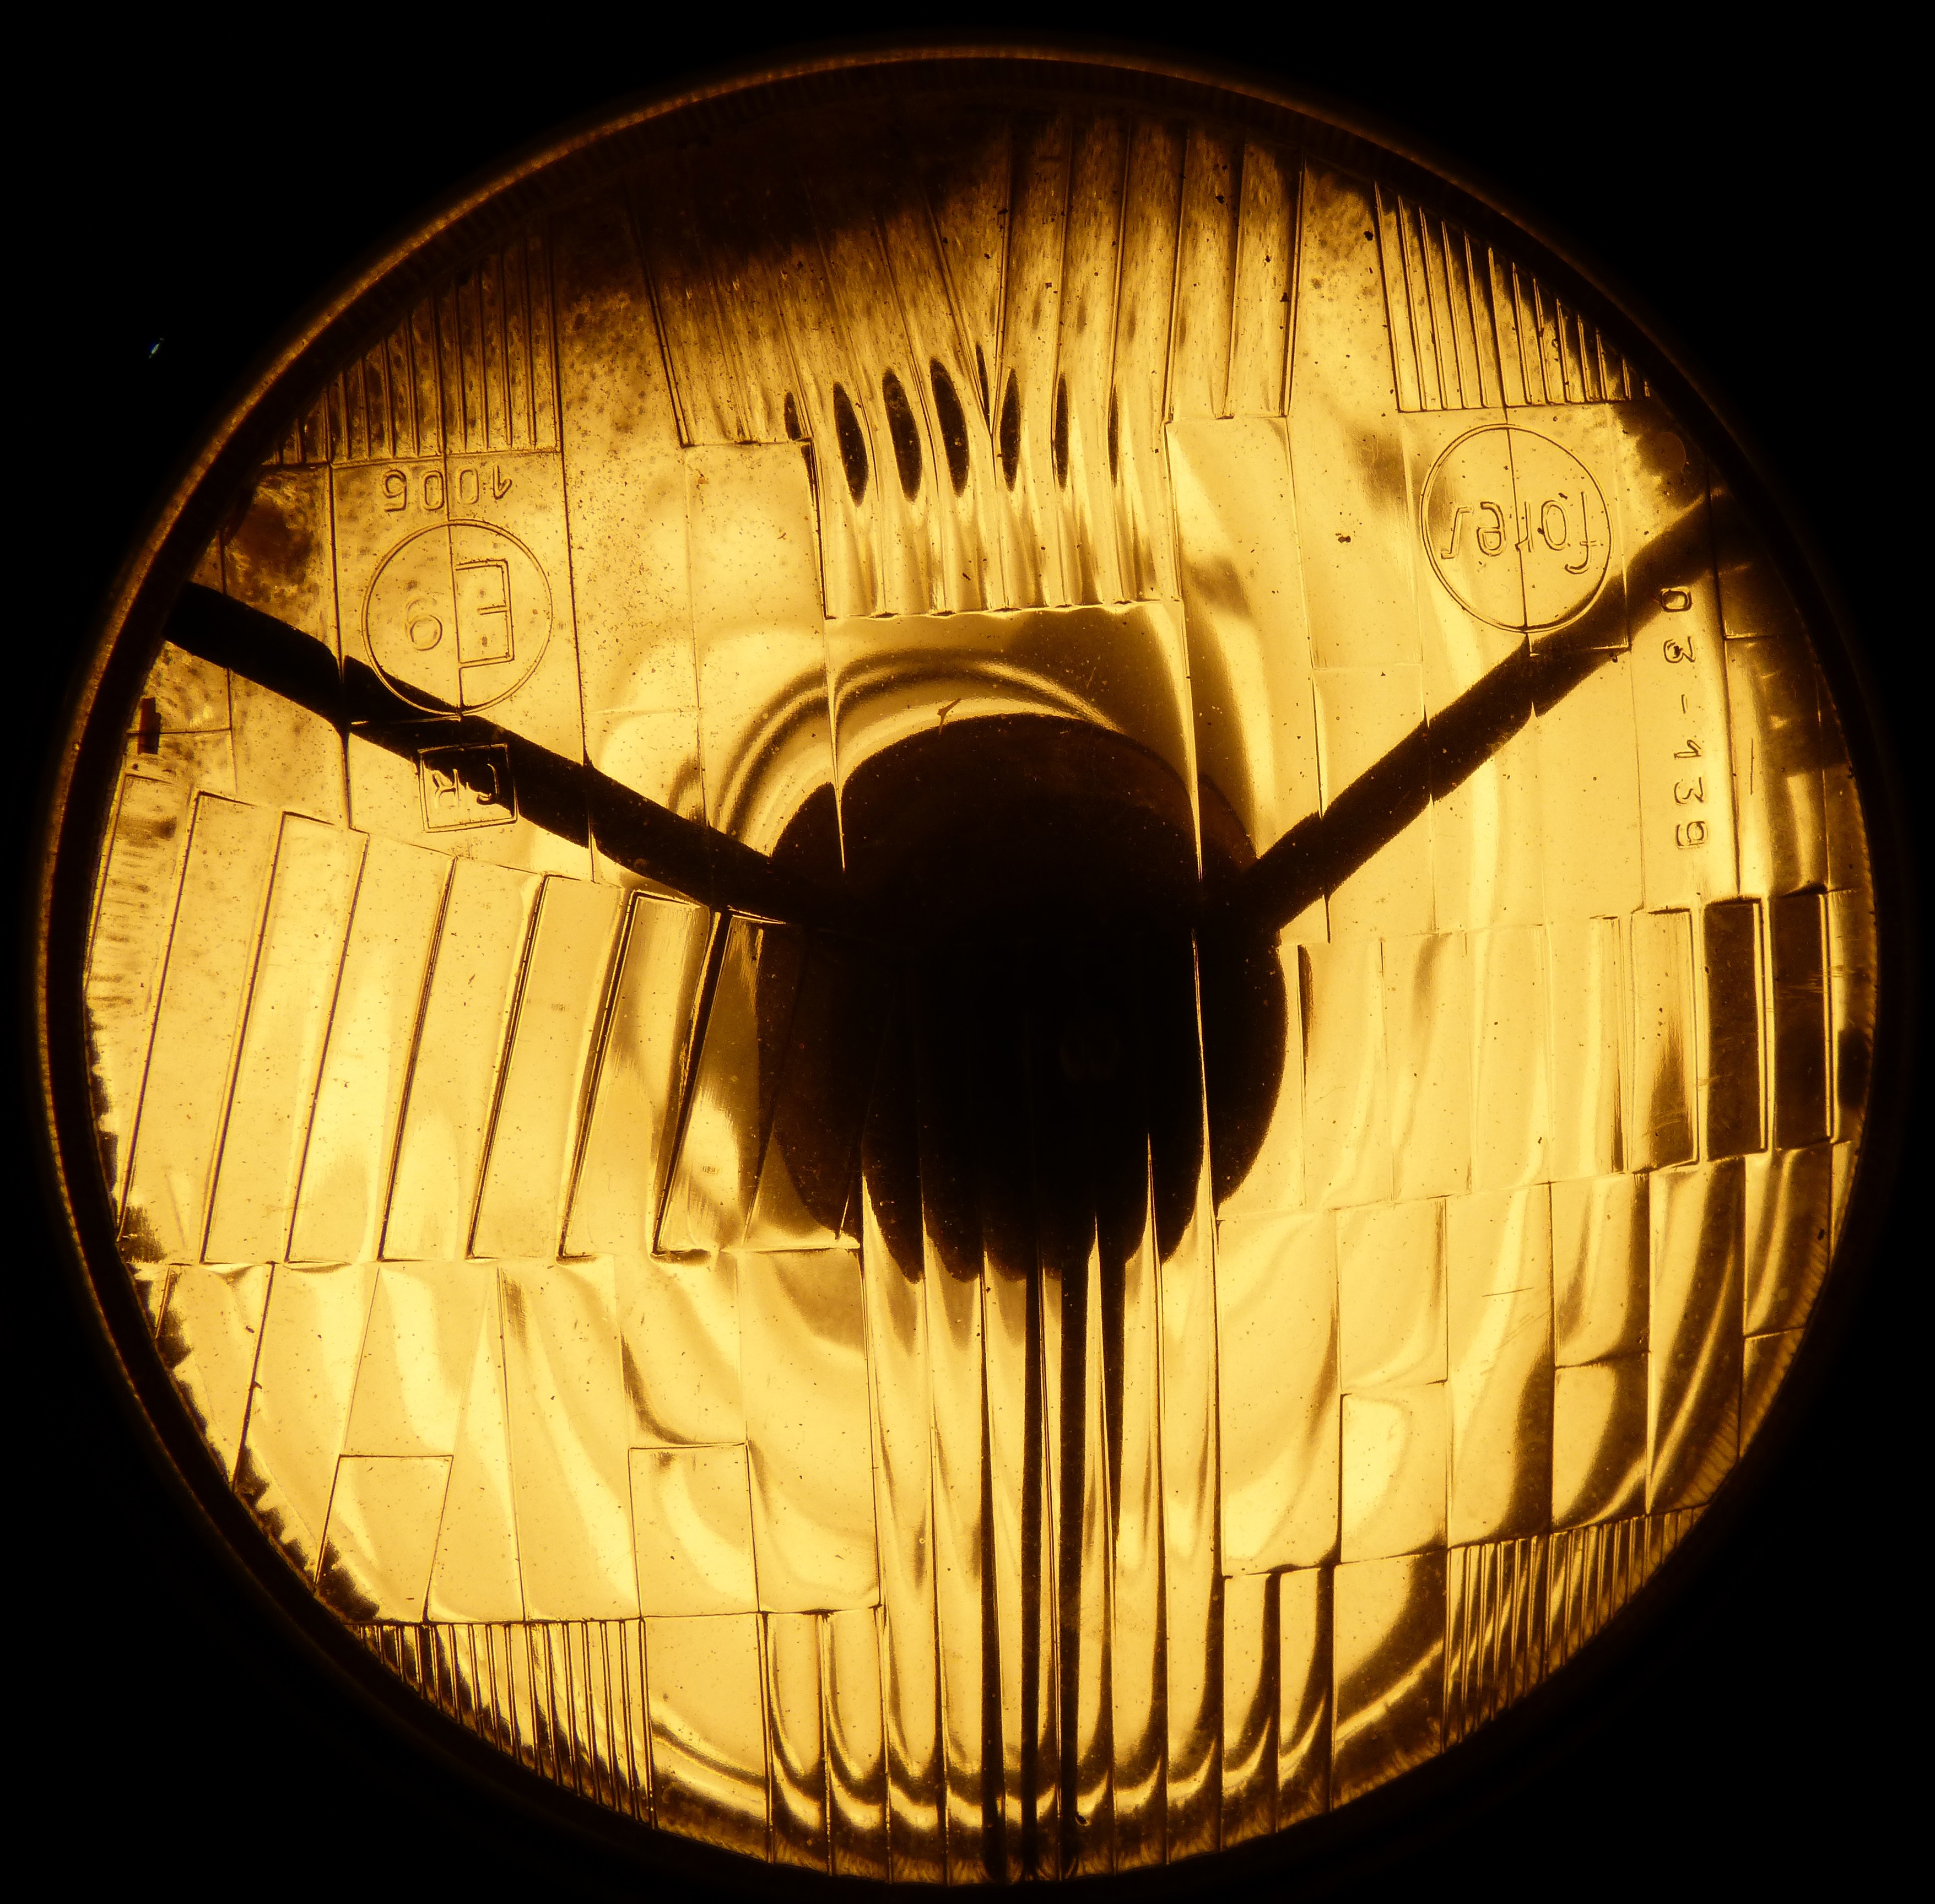
light, photography, vintage, automobile, glass, old, reflection, lighting, circle, focus, eye, symmetry, sphere, organ, shape, 2cv, man made object